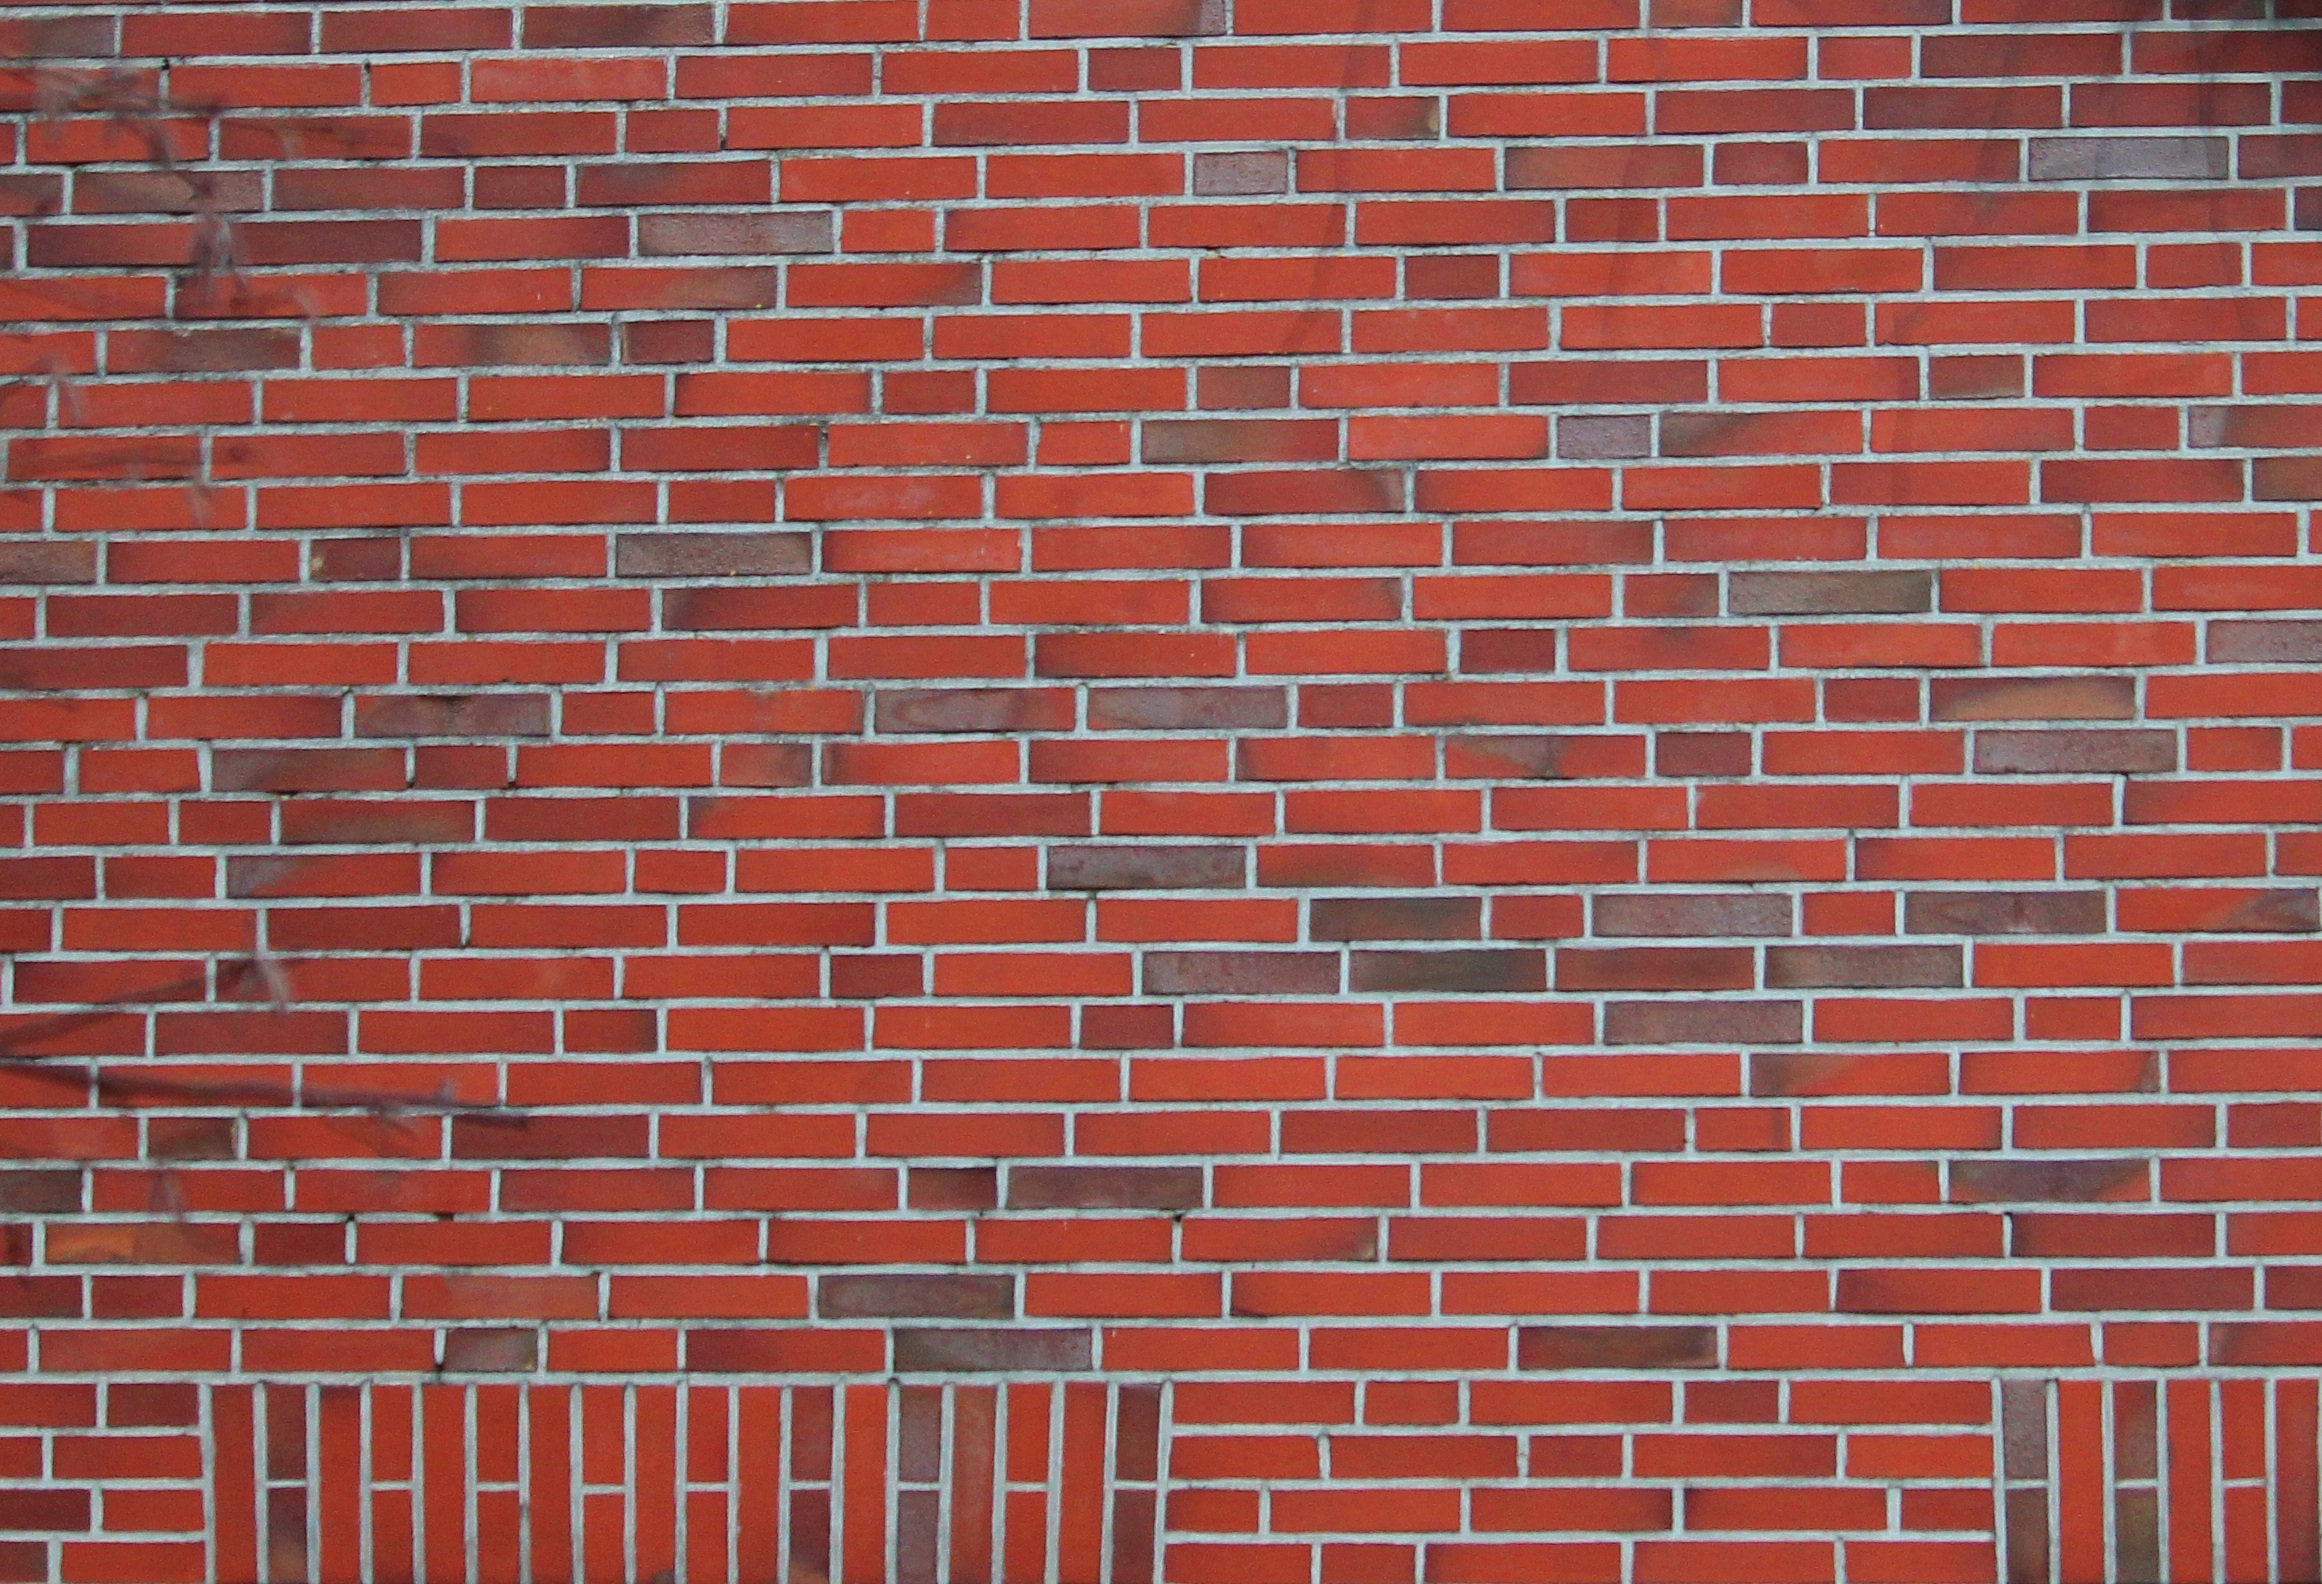
architecture, structure, texture, floor, building, home, wall, pattern, red, facade, stone wall, brick, material, brick wall, old house, stones, brickwork, masonry, plaster, hauswand